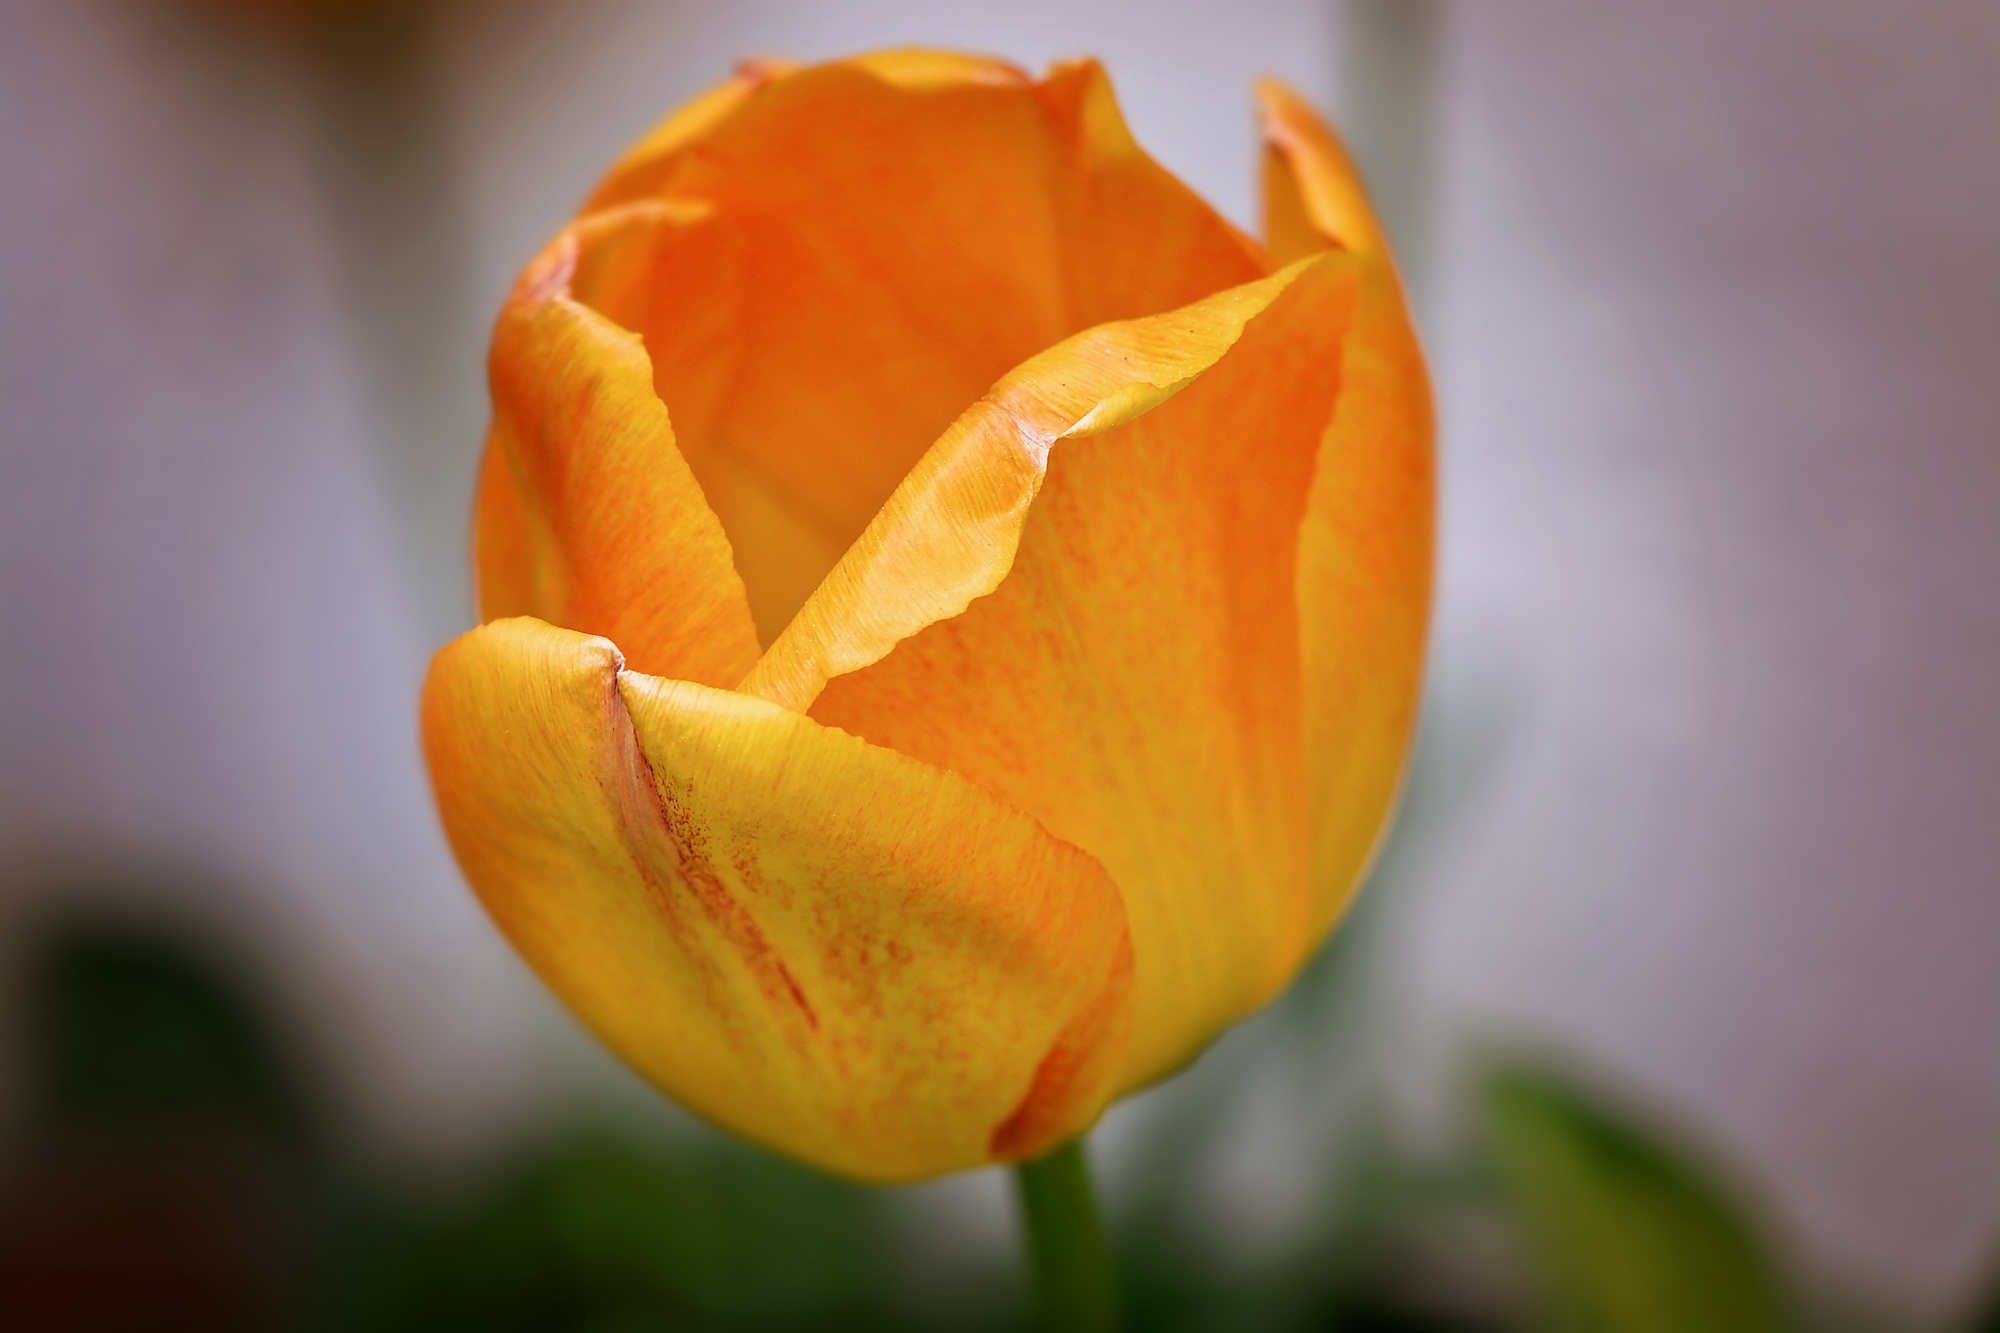
nature, blossom, plant, flower, petal, bloom, tulip, orange, spring, yellow, garden, close, flora, close up, spring flower, macro photography, flowering plant, schnittblume, lily family, plant stem, land plant